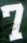
Number: 7